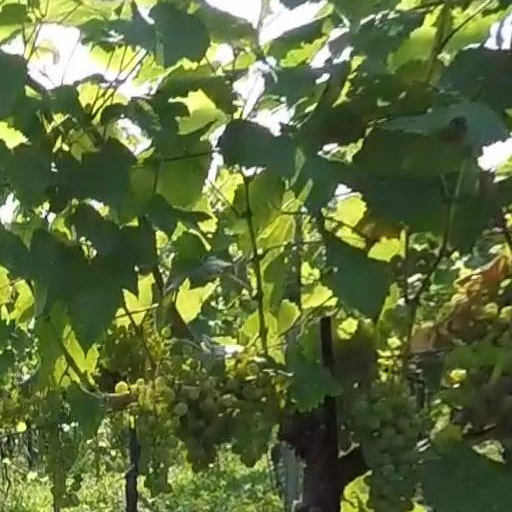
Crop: grape